List of equipment of the Indonesian Navy

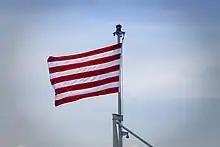
Indonesian Naval Jack onboard KRI "Diponegoro" (365)

The Equipment of the Indonesian Navy can be subdivided into: ships, shipboard weapons, aircraft, land vehicles, land artillery, small arms and attire. These also includes the equipment of the Marine Corps, KOPASKA and Denjaka special forces.